Meeting at the Milestone

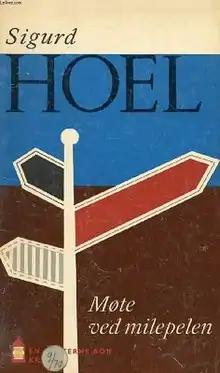
First edition

Meeting at the Milestone ("Møte ved Milepelen ") by Sigurd Hoel was first published in 1947 by Gyldendal Norsk Forlag. It is considered one of the most significant books of Norwegian literature of the Occupation. It was immediately translated into several other languages.